Horace Greeley

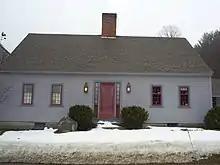
Horace Greeley Birthplace in Amherst, New Hampshire

Greeley was born on February 3, 1811, on a small farm about five miles from Amherst, New Hampshire. He could not breathe for the first twenty minutes of his life. It is suggested that this deprivation may have caused him to develop Asperger's syndrome—some of his biographers, such as Mitchell Snay, maintain that this condition would account for his eccentric behaviors in later life. His father's family was of English descent, and his forebears included early settlers of Massachusetts and New Hampshire, while his mother's family descended from Scots-Irish immigrants from the village of Garvagh in County Londonderry who had settled Londonderry, New Hampshire. Some of Greeley's maternal ancestors were present at the siege of Derry during the Williamite War in Ireland in 1689.